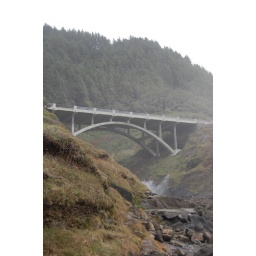
bridge over the river